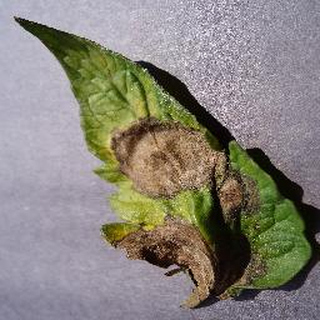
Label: tomato_late_blight